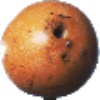
Label: Granadilla 1